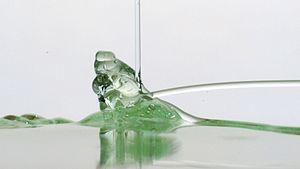
La mécanique des fluides est un domaine de la physique consacré à l’étude du comportement des fluides et des forces internes associées. C’est une branche de la mécanique des milieux continus qui modélise la matière à l’aide de particules assez petites pour relever de l’analyse mathématique mais assez grandes par rapport aux molécules pour être décrites par des fonctions continues.